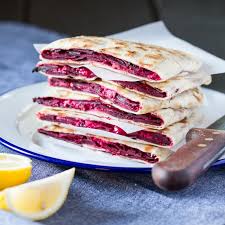
Yemek: gozleme